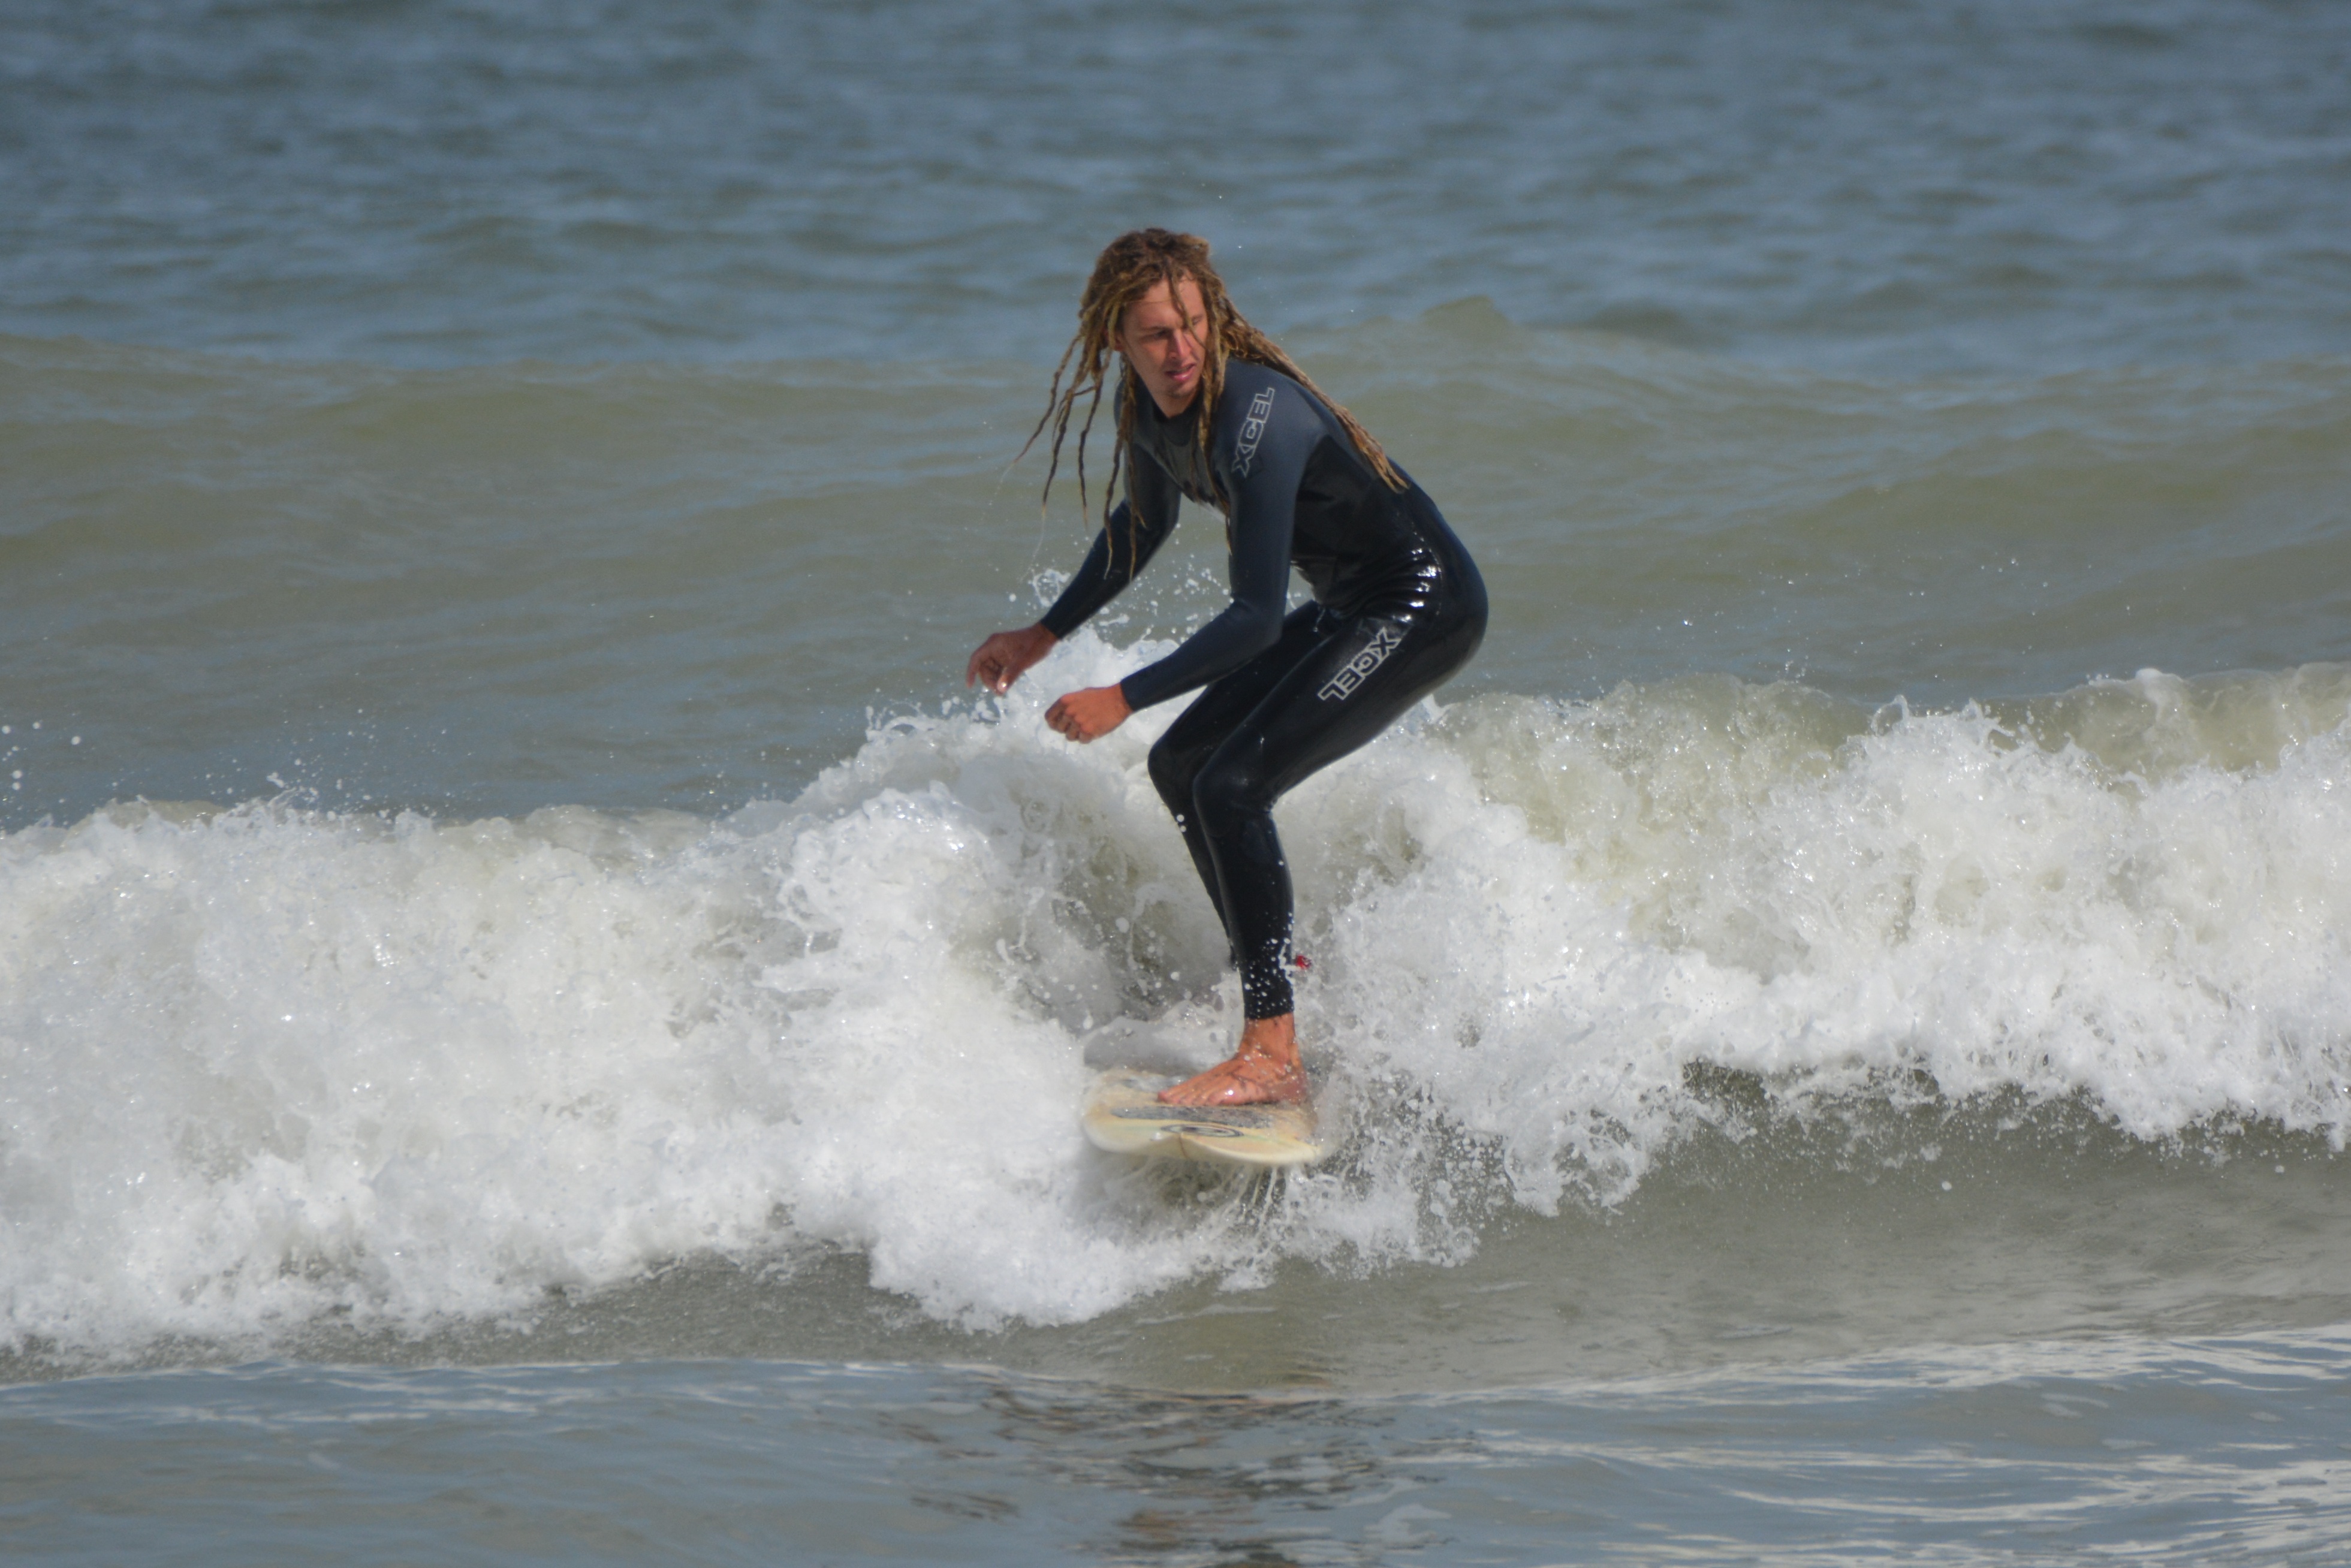
man, beach, sea, ocean, people, wave, surfer, surfing, action, surfboard, extreme sport, waves, sports, skimboarding, water sport, wind wave, boardsport, surfing equipment and supplies, surface water sports, individual sports, wakesurfing